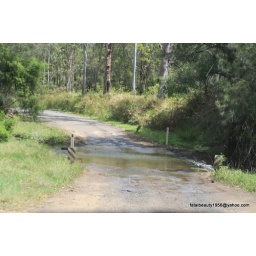
water over road